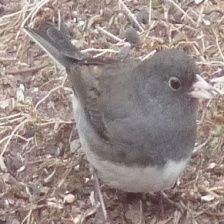
Species: DARK EYED JUNCO
Scientific name: JUNCO HYEMALIS